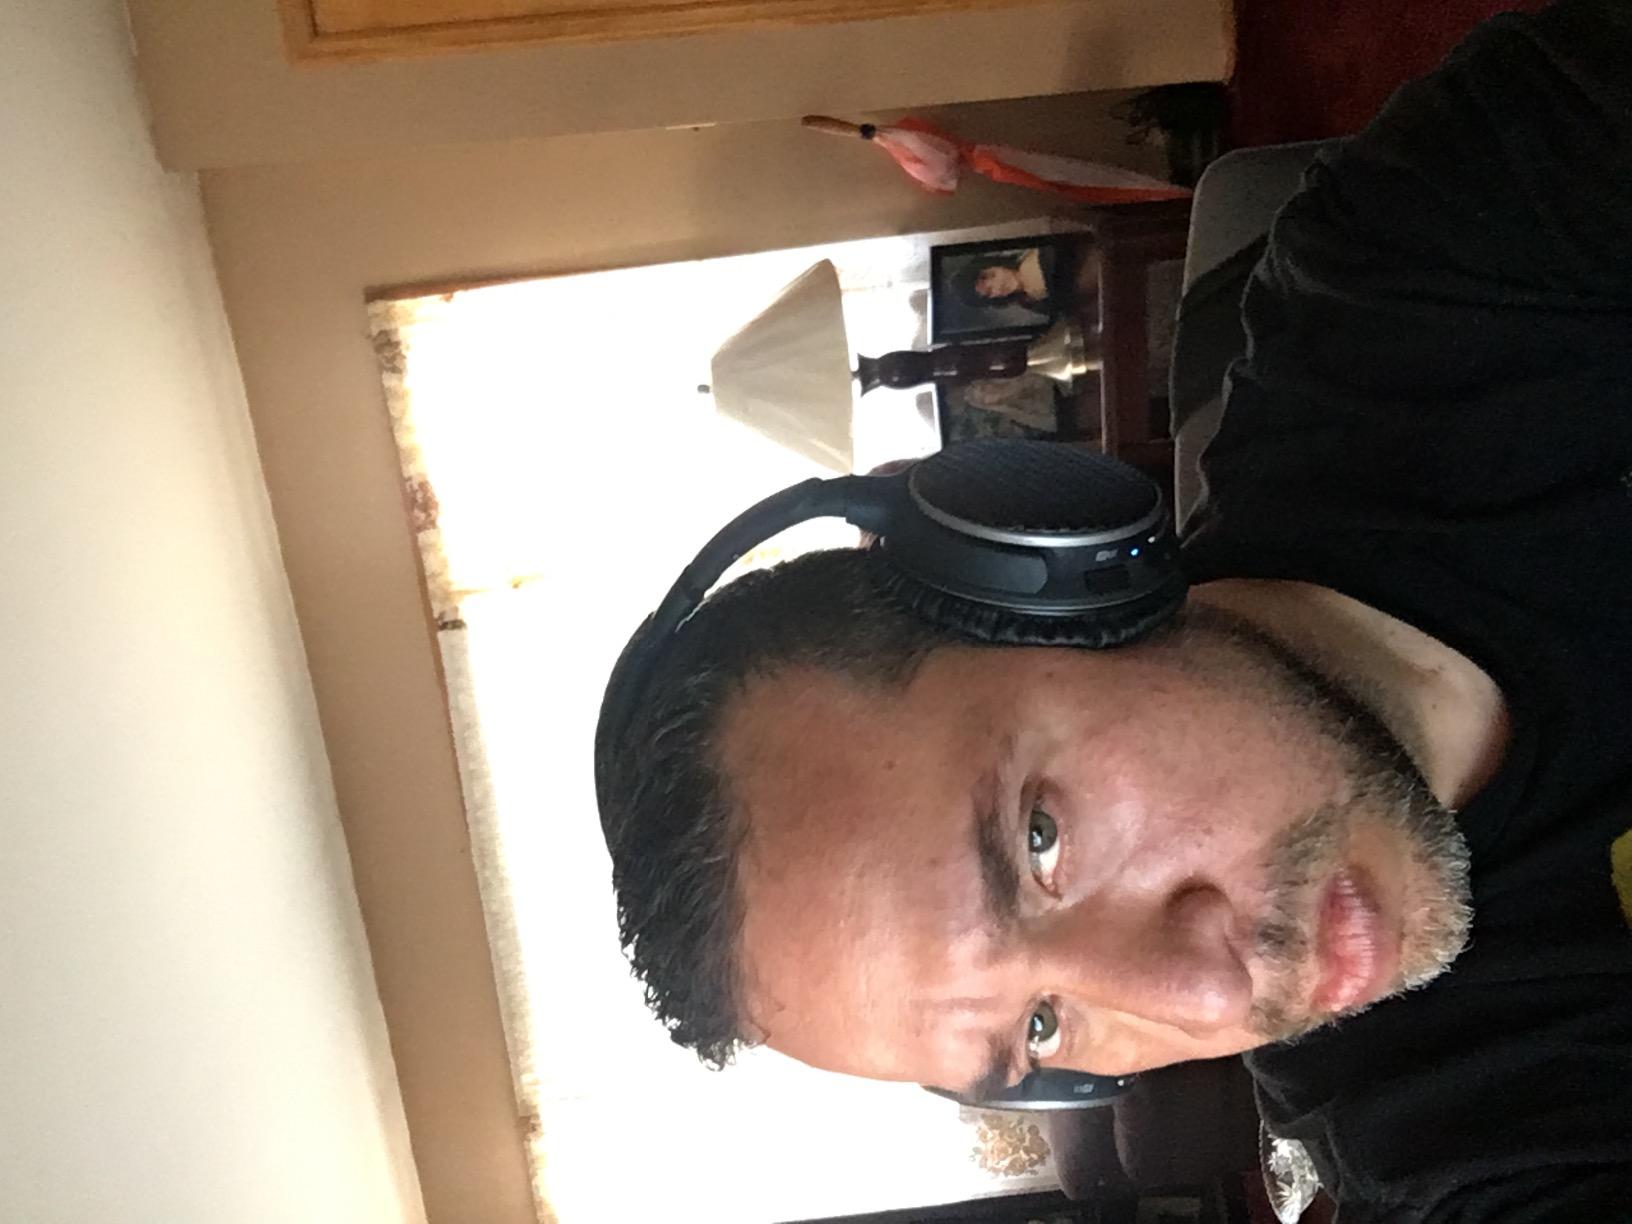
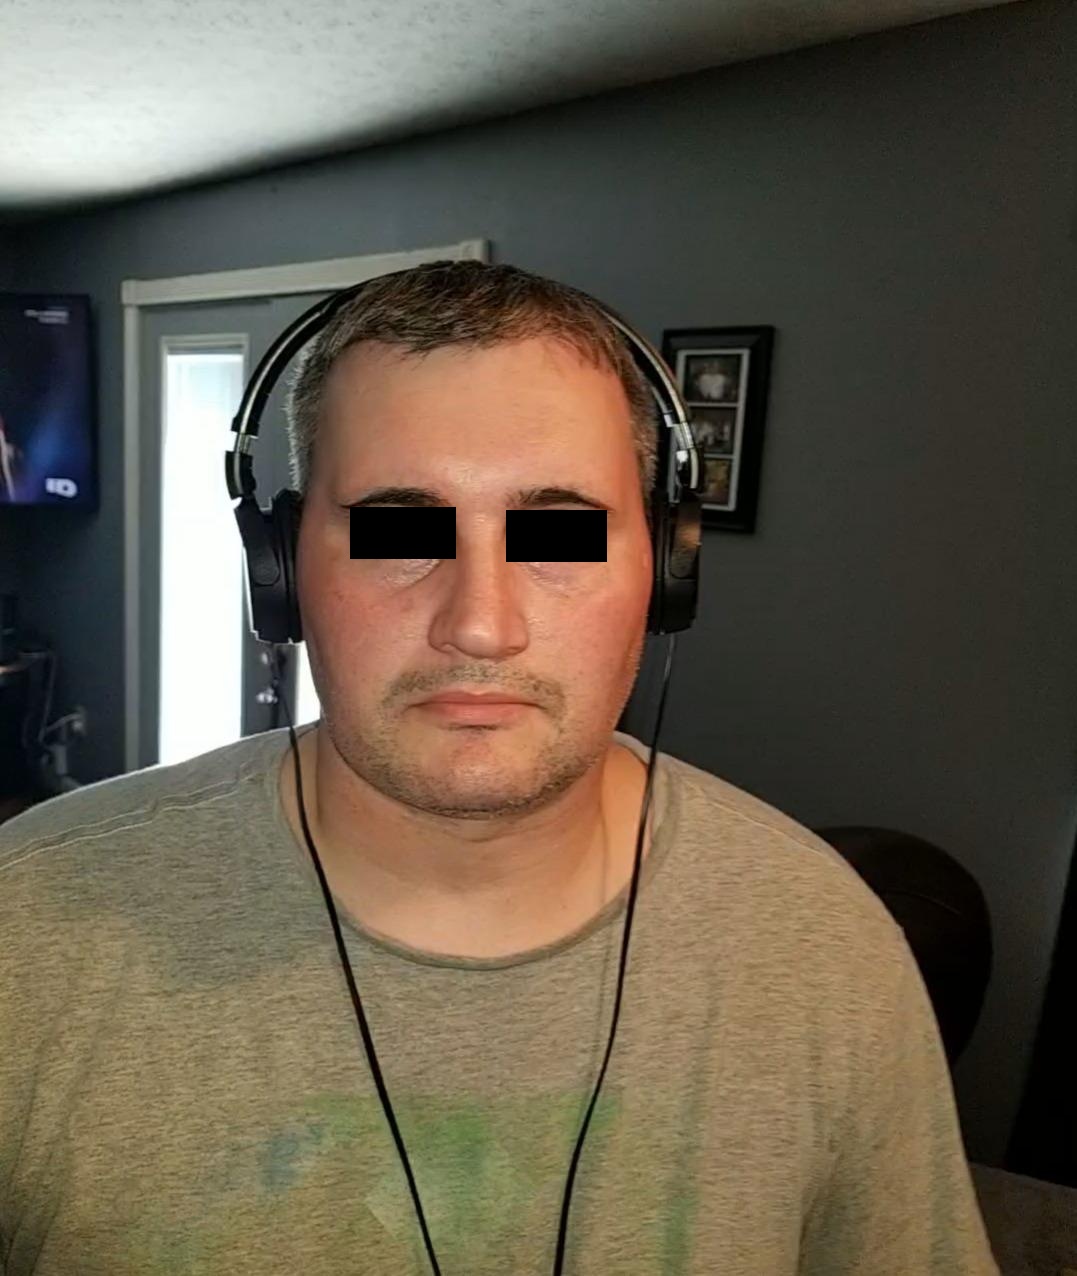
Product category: headphones
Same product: no